Façade (video game)

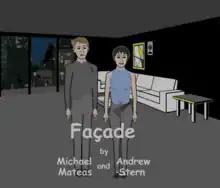
Splash screen

Façade is a 2005 interactive storytelling video game by Michael Mateas and Andrew Stern. Conceived by the developers as an "interactive drama", "Façade" tasks the player to use text input to converse with two characters, Trip and Grace, who are experiencing conflicts in their relationship. The game uses artificial intelligence methods, including natural language processing, to simulate a conversation between the player and two characters. The developers, Mateas and Stern, both carried an interest in artificial intelligence and interactive entertainment, and began work on the game in 1998.